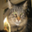
Label: cat